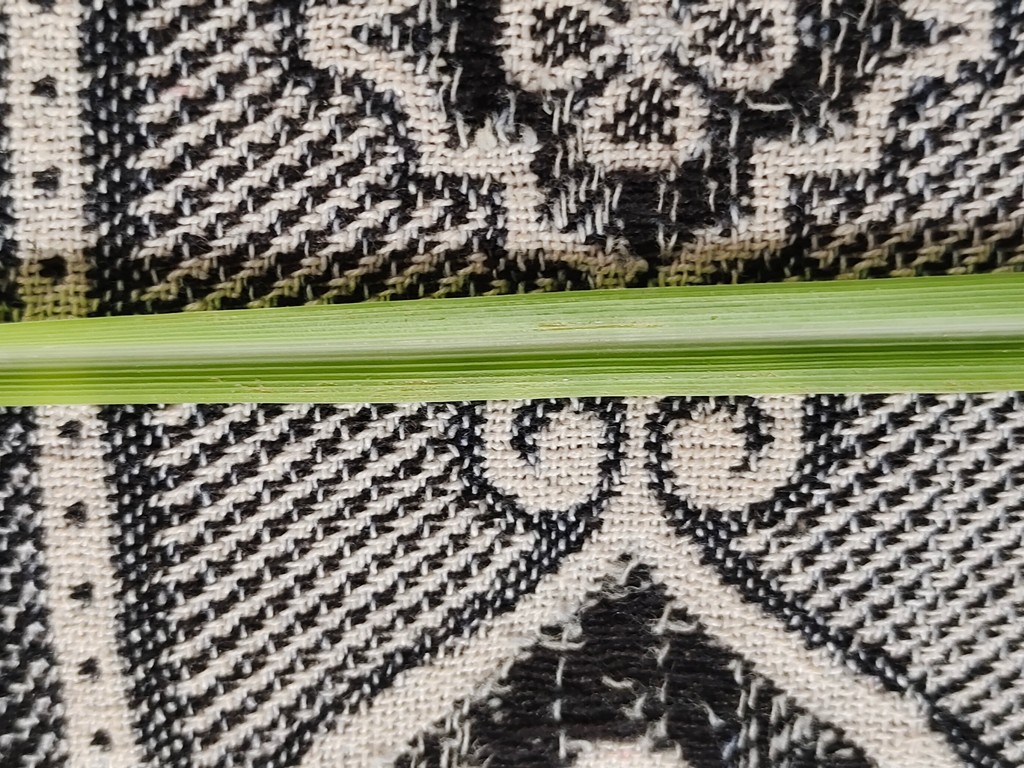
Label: Unhealthy